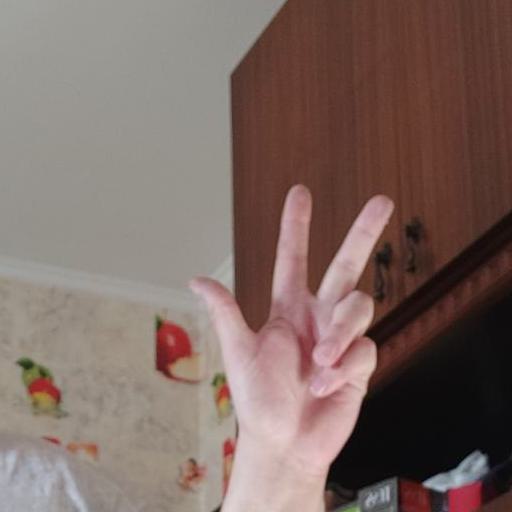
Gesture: three2